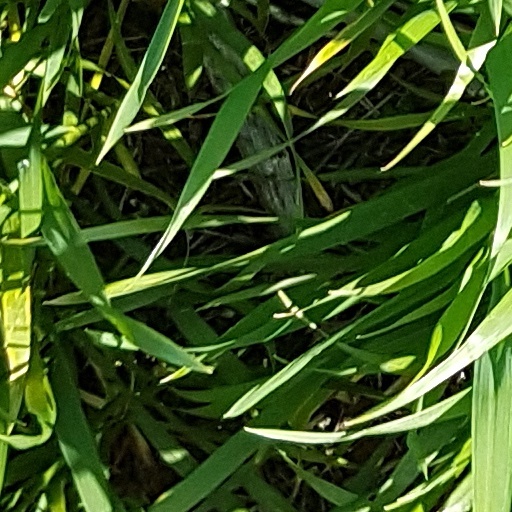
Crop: wheat